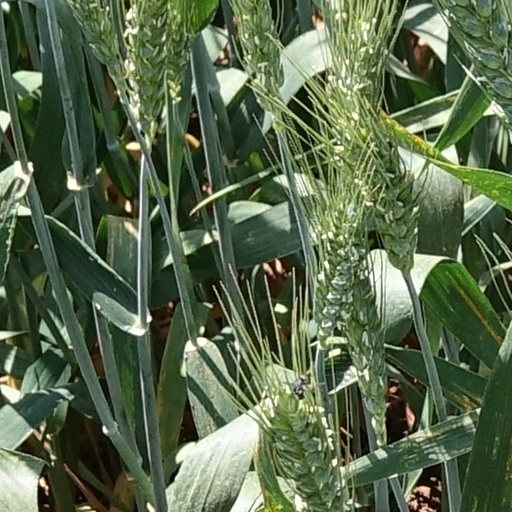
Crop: wheat